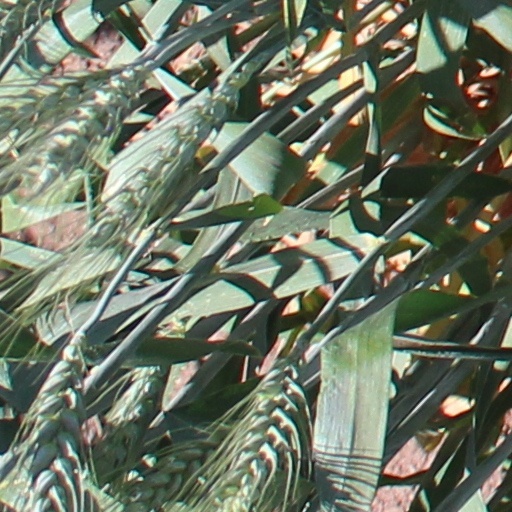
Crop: wheat